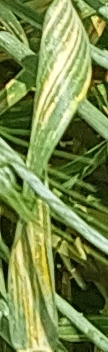
Label: Wheat___Yellow_Rust